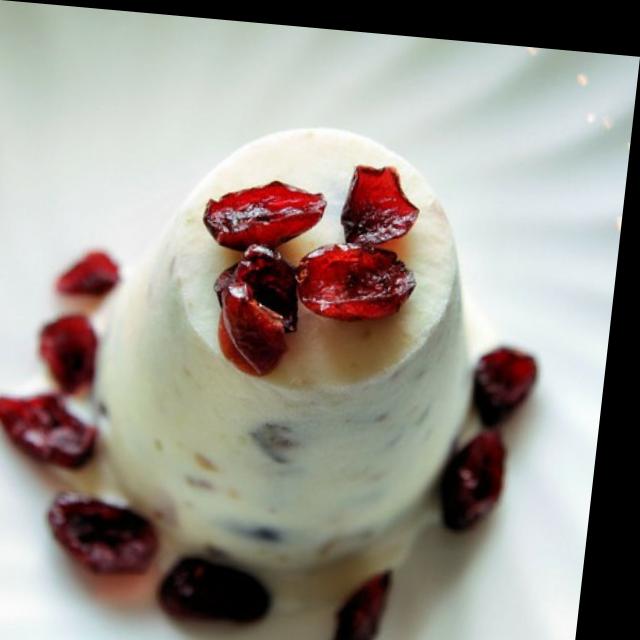
Dish: kulfi